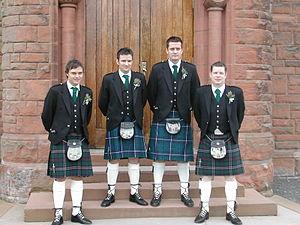
Marié et ses témoins en costume traditionnel.
La culture de l'Écosse forme une synthèse des différentes cultures, celtes, pictes et anglaises principalement, ayant baigné le pays. Les reliefs naturels, délimitant géographiquement les Highlands, montagneux et isolés, au Nord, et les Lowlands, plus ouverts aux échanges culturels et commerciaux avec l'Angleterre, ont joué un rôle important dans l'établissement du panorama culturel écossais.